Dontari Poe

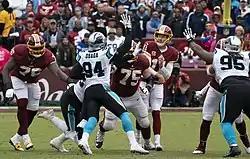
Poe (right) playing against the Washington Redskins in 2018.

On March 15, 2018, Poe signed a three-year, $27 million contract with the Carolina Panthers. In his first season in Carolina, Poe started all 16 games, recording 32 tackles, 6 quarterback pressures and one sack.